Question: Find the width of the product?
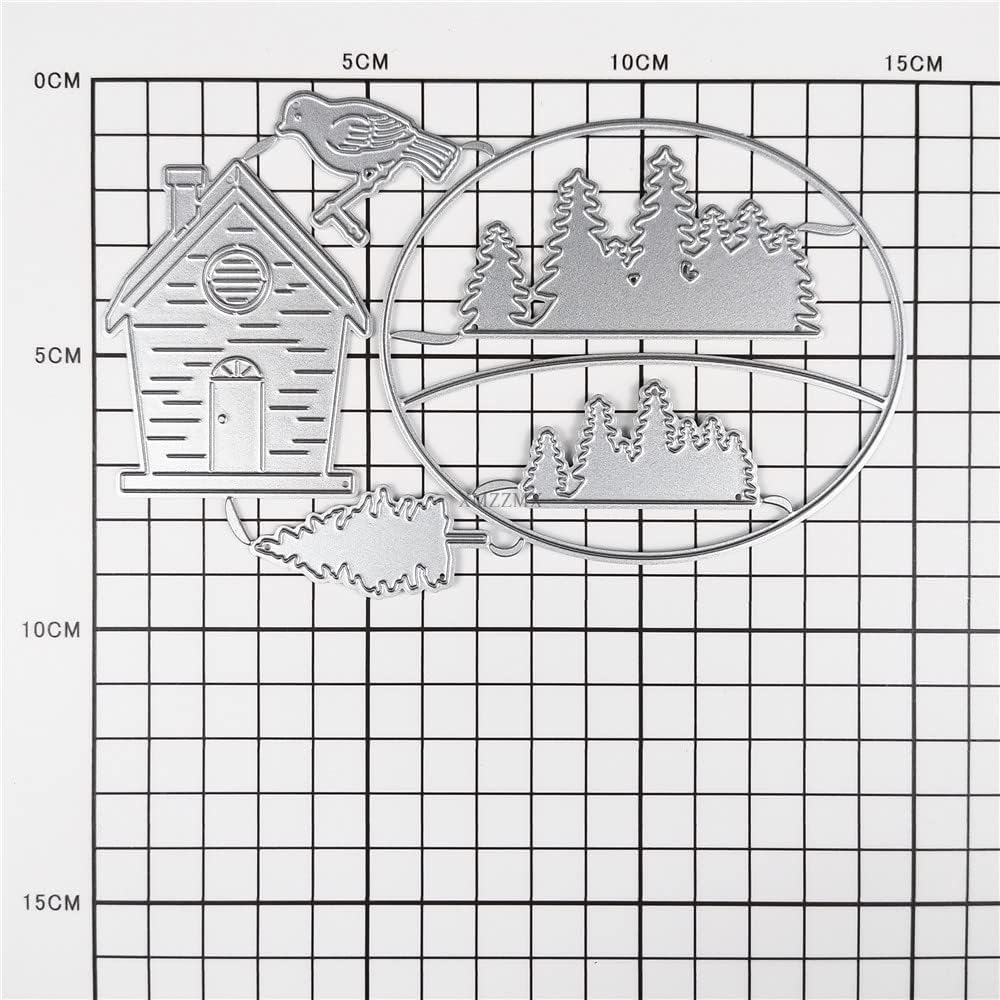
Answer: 10.0 centimetre